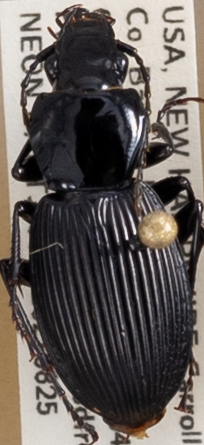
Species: Pterostichus lachrymosus
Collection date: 2021-08-25
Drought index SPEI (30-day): -0.386
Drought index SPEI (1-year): -0.944
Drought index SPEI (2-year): -0.54